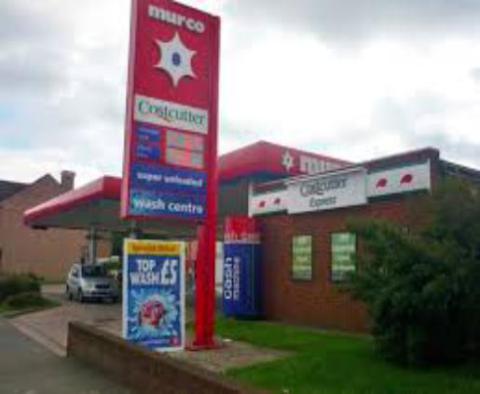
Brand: murco-2
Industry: Electronic